List of international goals scored by Hassan Maatouk

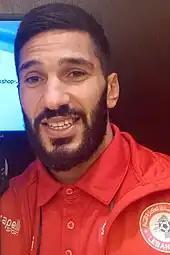
Hassan Maatouk smiling

Hassan Maatouk is an association football player who played as a forward for the Lebanon national football team between 2006 and 2024. He is the country's all-time top goalscorer and most-capped player, with 26 goals in 123 international appearances. Maatouk's first international goal came in his 20th appearance on 23 July 2011, in a 2014 World Cup qualification game against Bangladesh. His last goal for Lebanon was also against Bangladesh in a 2026 World Cup qualification game, in his 123rd and final international game on 11 June 2024. Maatouk surpassed Vardan Ghazaryan's record of 21 goals by scoring against Bangladesh in the 2023 SAFF Championship on 22 June 2023.